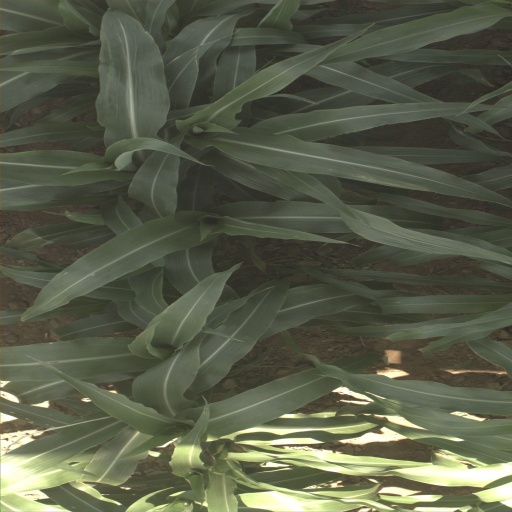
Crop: sorghum